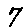
Label: 7